Biber (submarine)

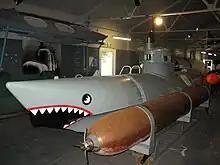
Submarine No. 105 with a torpedo mounted at the Royal Navy Submarine Museum.

Three more Bibers can be seen in the Netherlands; one in Vlissingen, at Fort Rammekens, and another at the Overloon War Museum. The third Biber is privately owned and displayed outdoors at the entrance to Siegerpark in Amsterdam, it has been painted red and white and serves as an advertising sign.